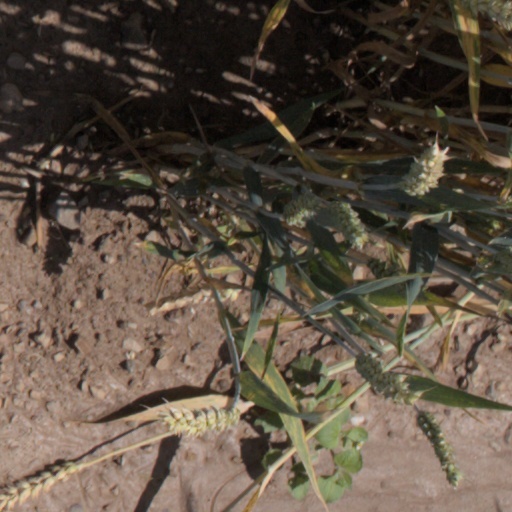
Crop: wheat